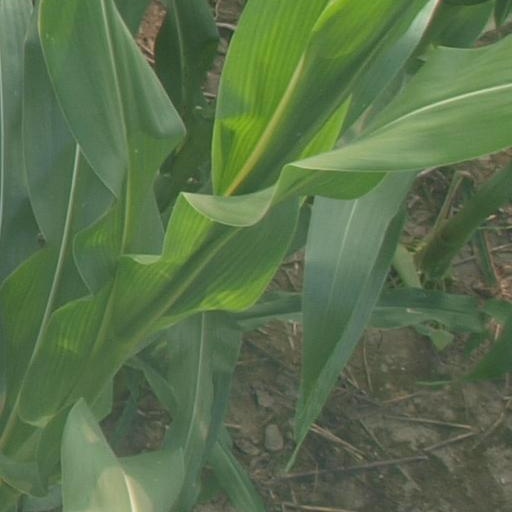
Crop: maize; corn